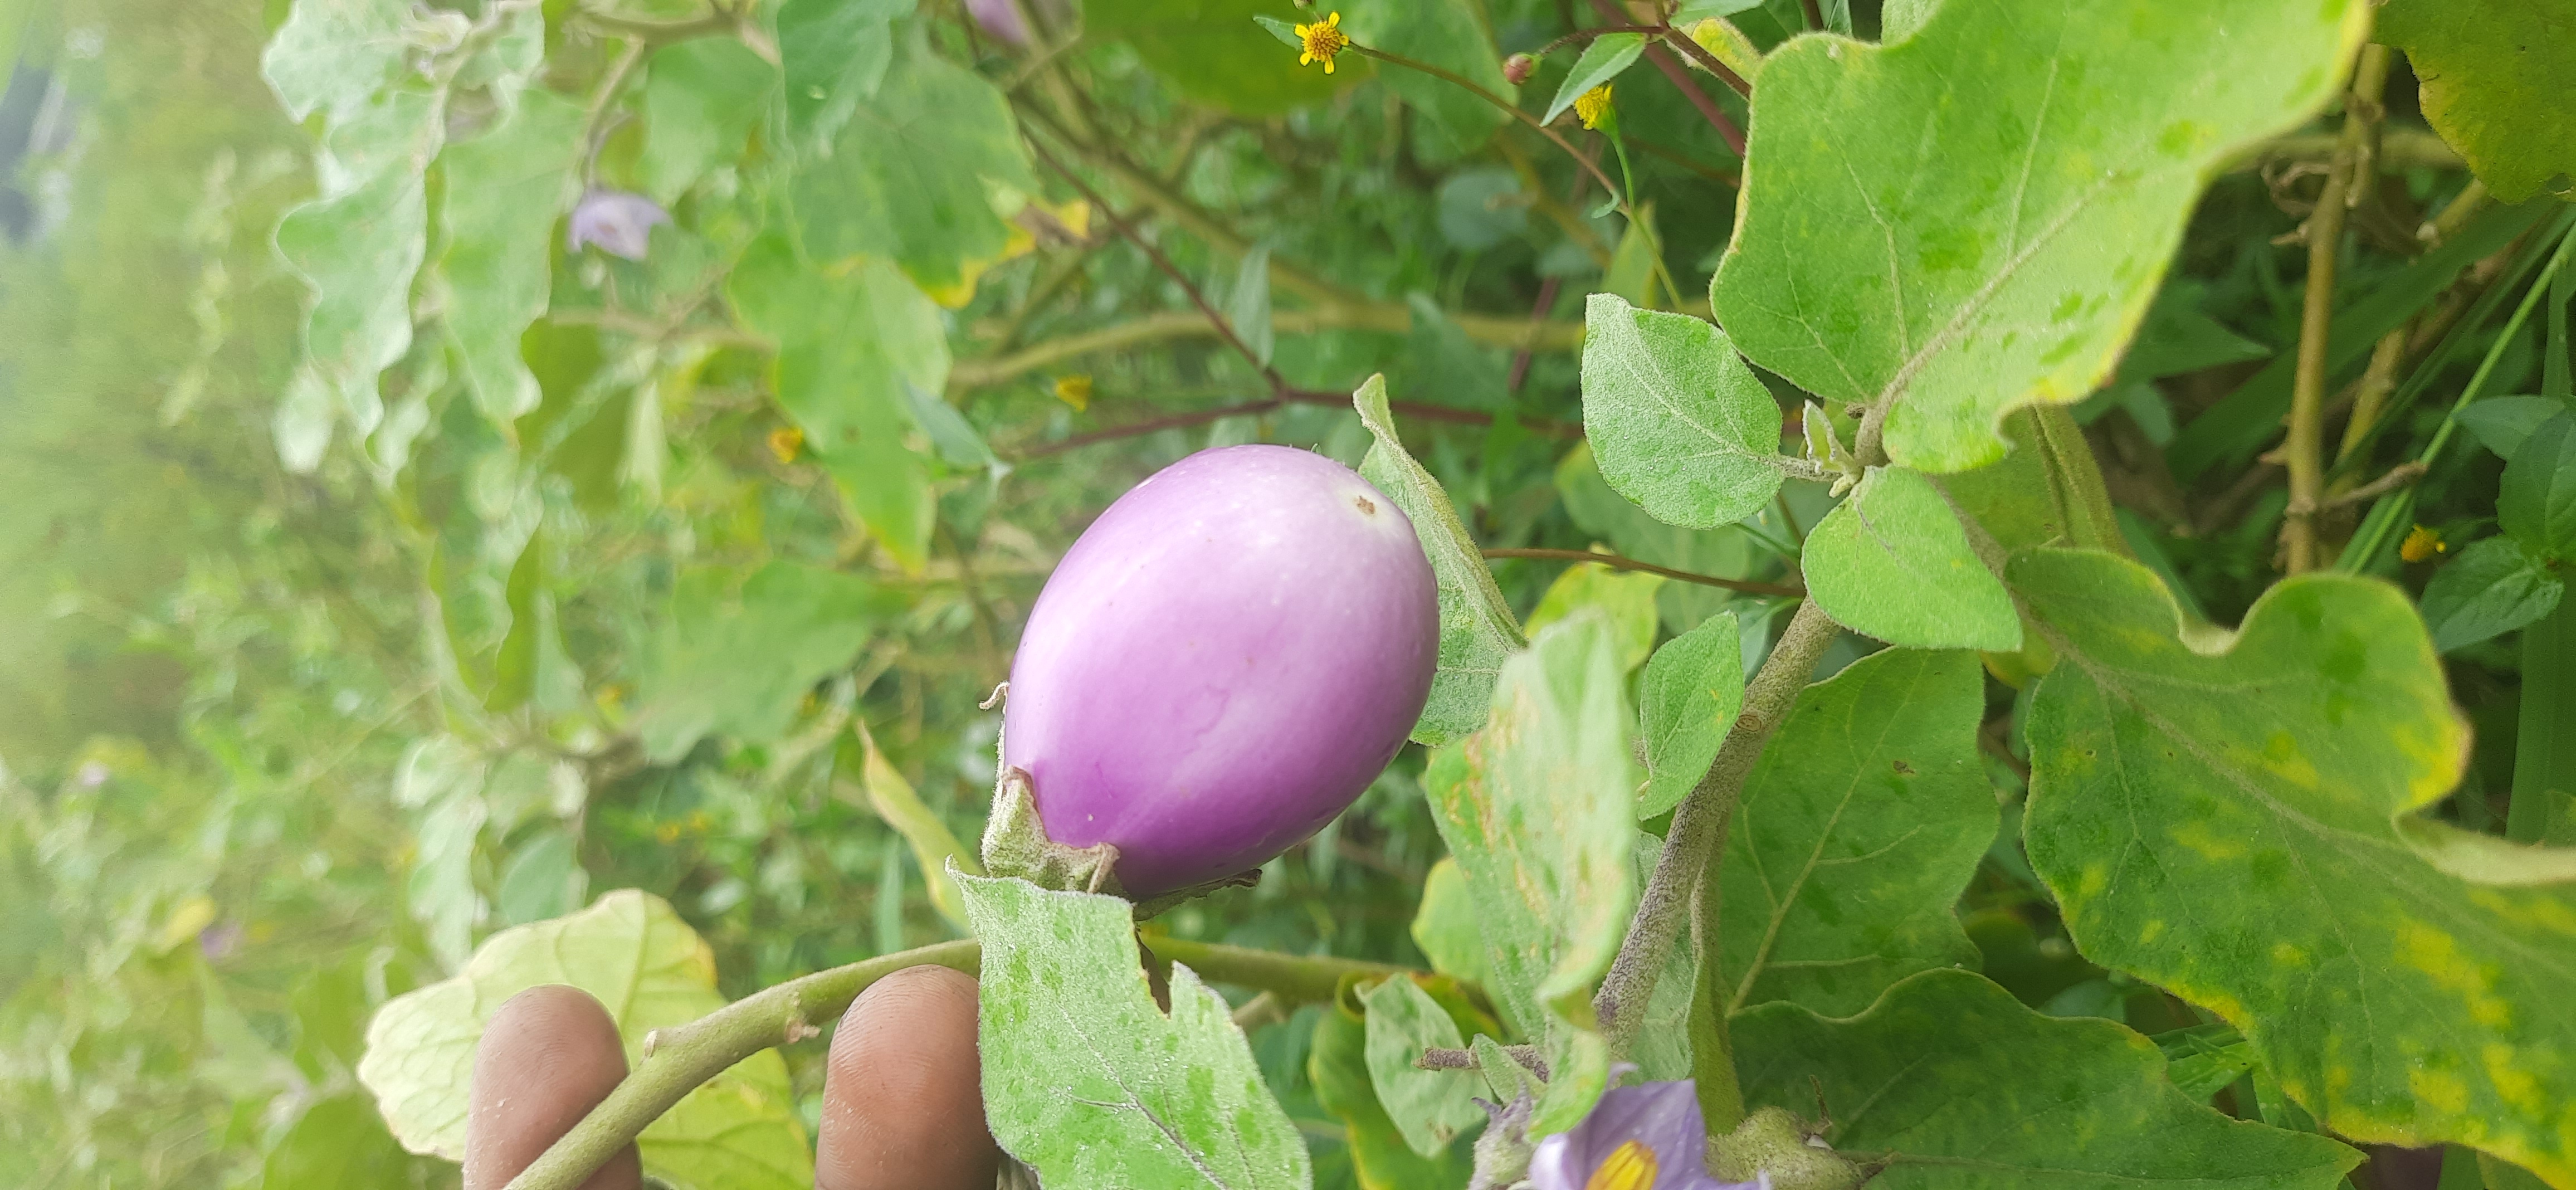
Label: Healty Brinjal